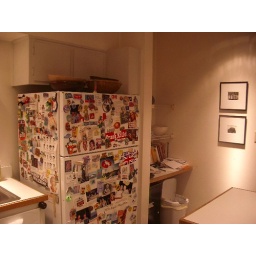
note built in desk area to right. behind the magnet-incrusted fridge is a full length window